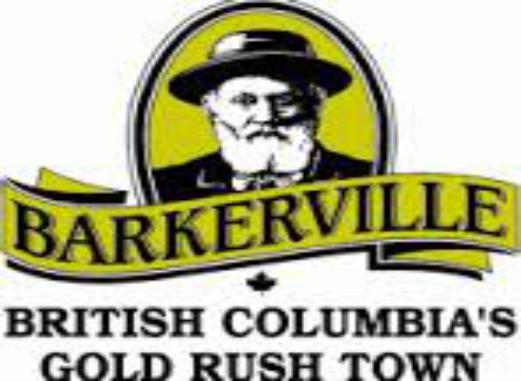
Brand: Barkerville
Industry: Others